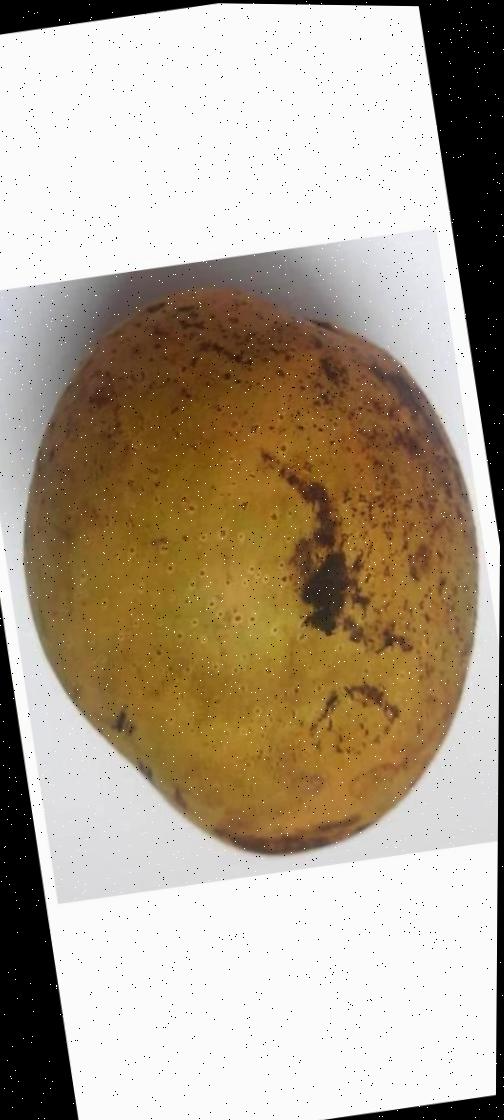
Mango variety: Ashshina Classic